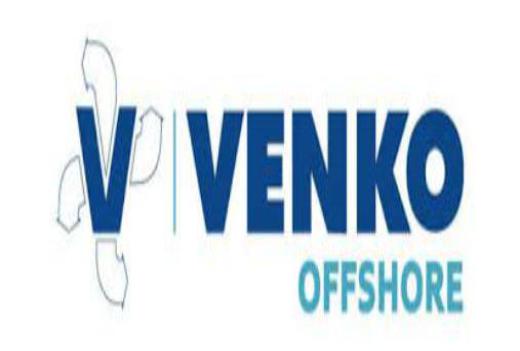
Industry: Transportation